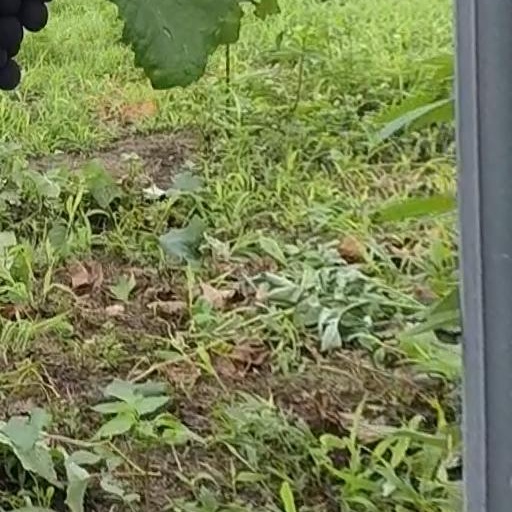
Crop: grape